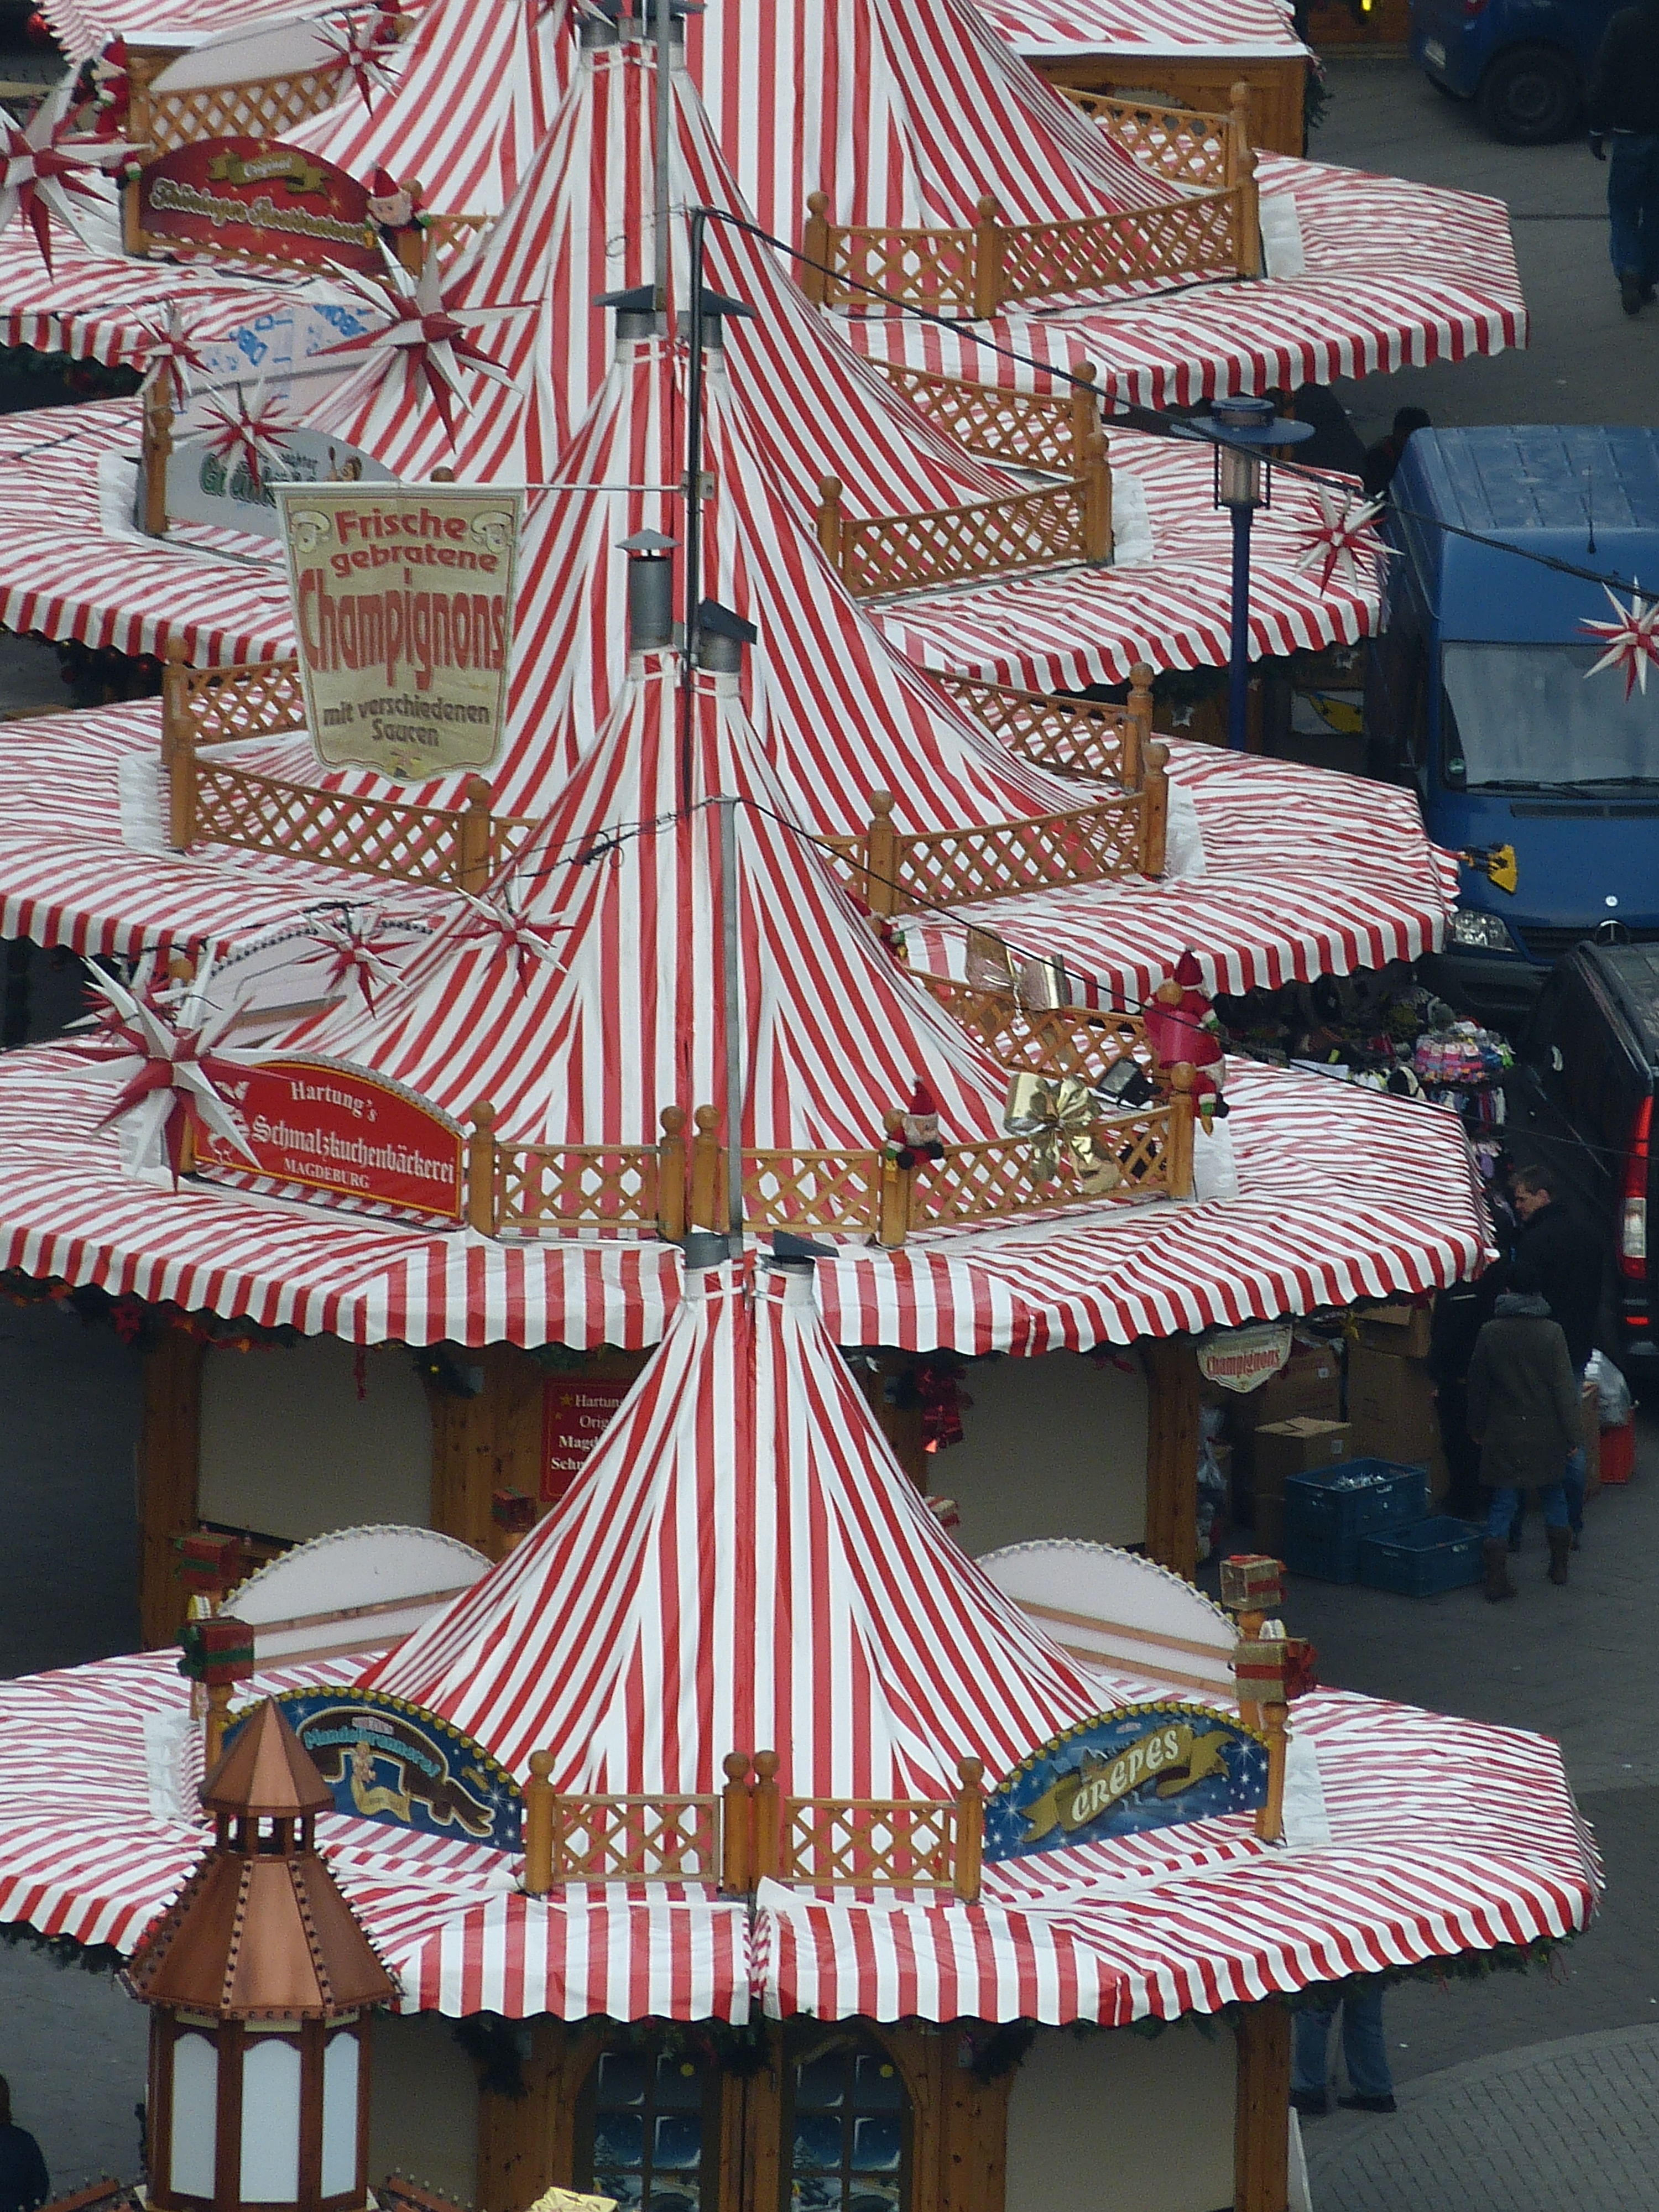
view, roof, city, amusement park, leisure, christmas, christmas tree, christmas decoration, christmas time, old town, outlook, christmas market, fair, town hall, saxony anhalt, bude, magdeburg